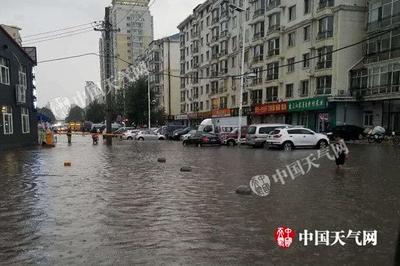
Weather: rain or strom